Conrad Vorstius

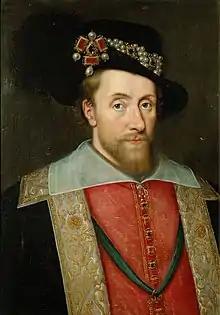
King James I of England and VI of Scotland, 1605

This and other messages formed a series of dispatches that were exchanged between James and the States General. Johan van Oldenbarnevelt thanked the ambassador for the king's "princely affection" and promised the proposal would be considered. The response contained little to appease James, amounting rather to a resolve to conduct their own affairs without the intermeddling of a foreign nation in Dutch religious matters. Their experience of the bloody persecutions inflicted by the Roman Catholics during the Dutch War of Independence was not about to be forgotten. James had Vorstius's books burned at London (at Paul's Cross), and at Oxford and Cambridge. In his own kingdom James showed toleration towards forms of private worship, but allowed no public preaching in opposition to his religious policies.